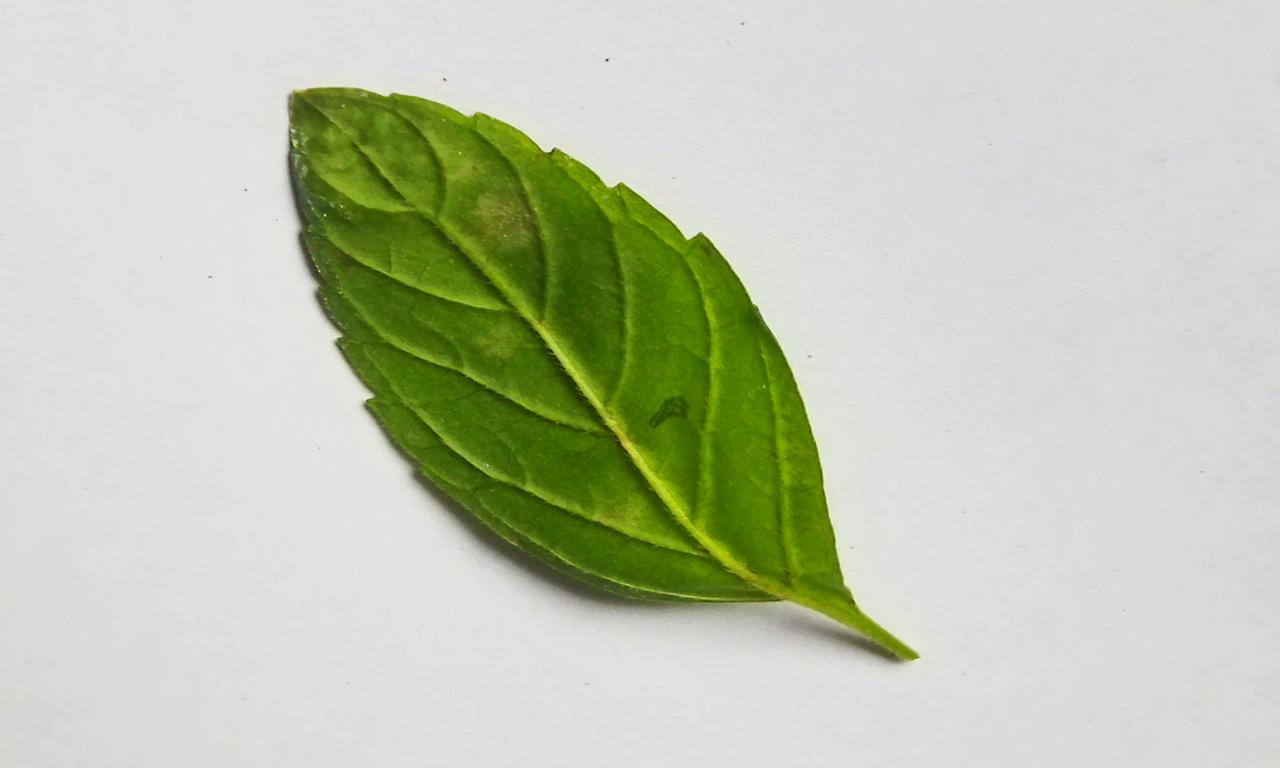
Label: Spoiled